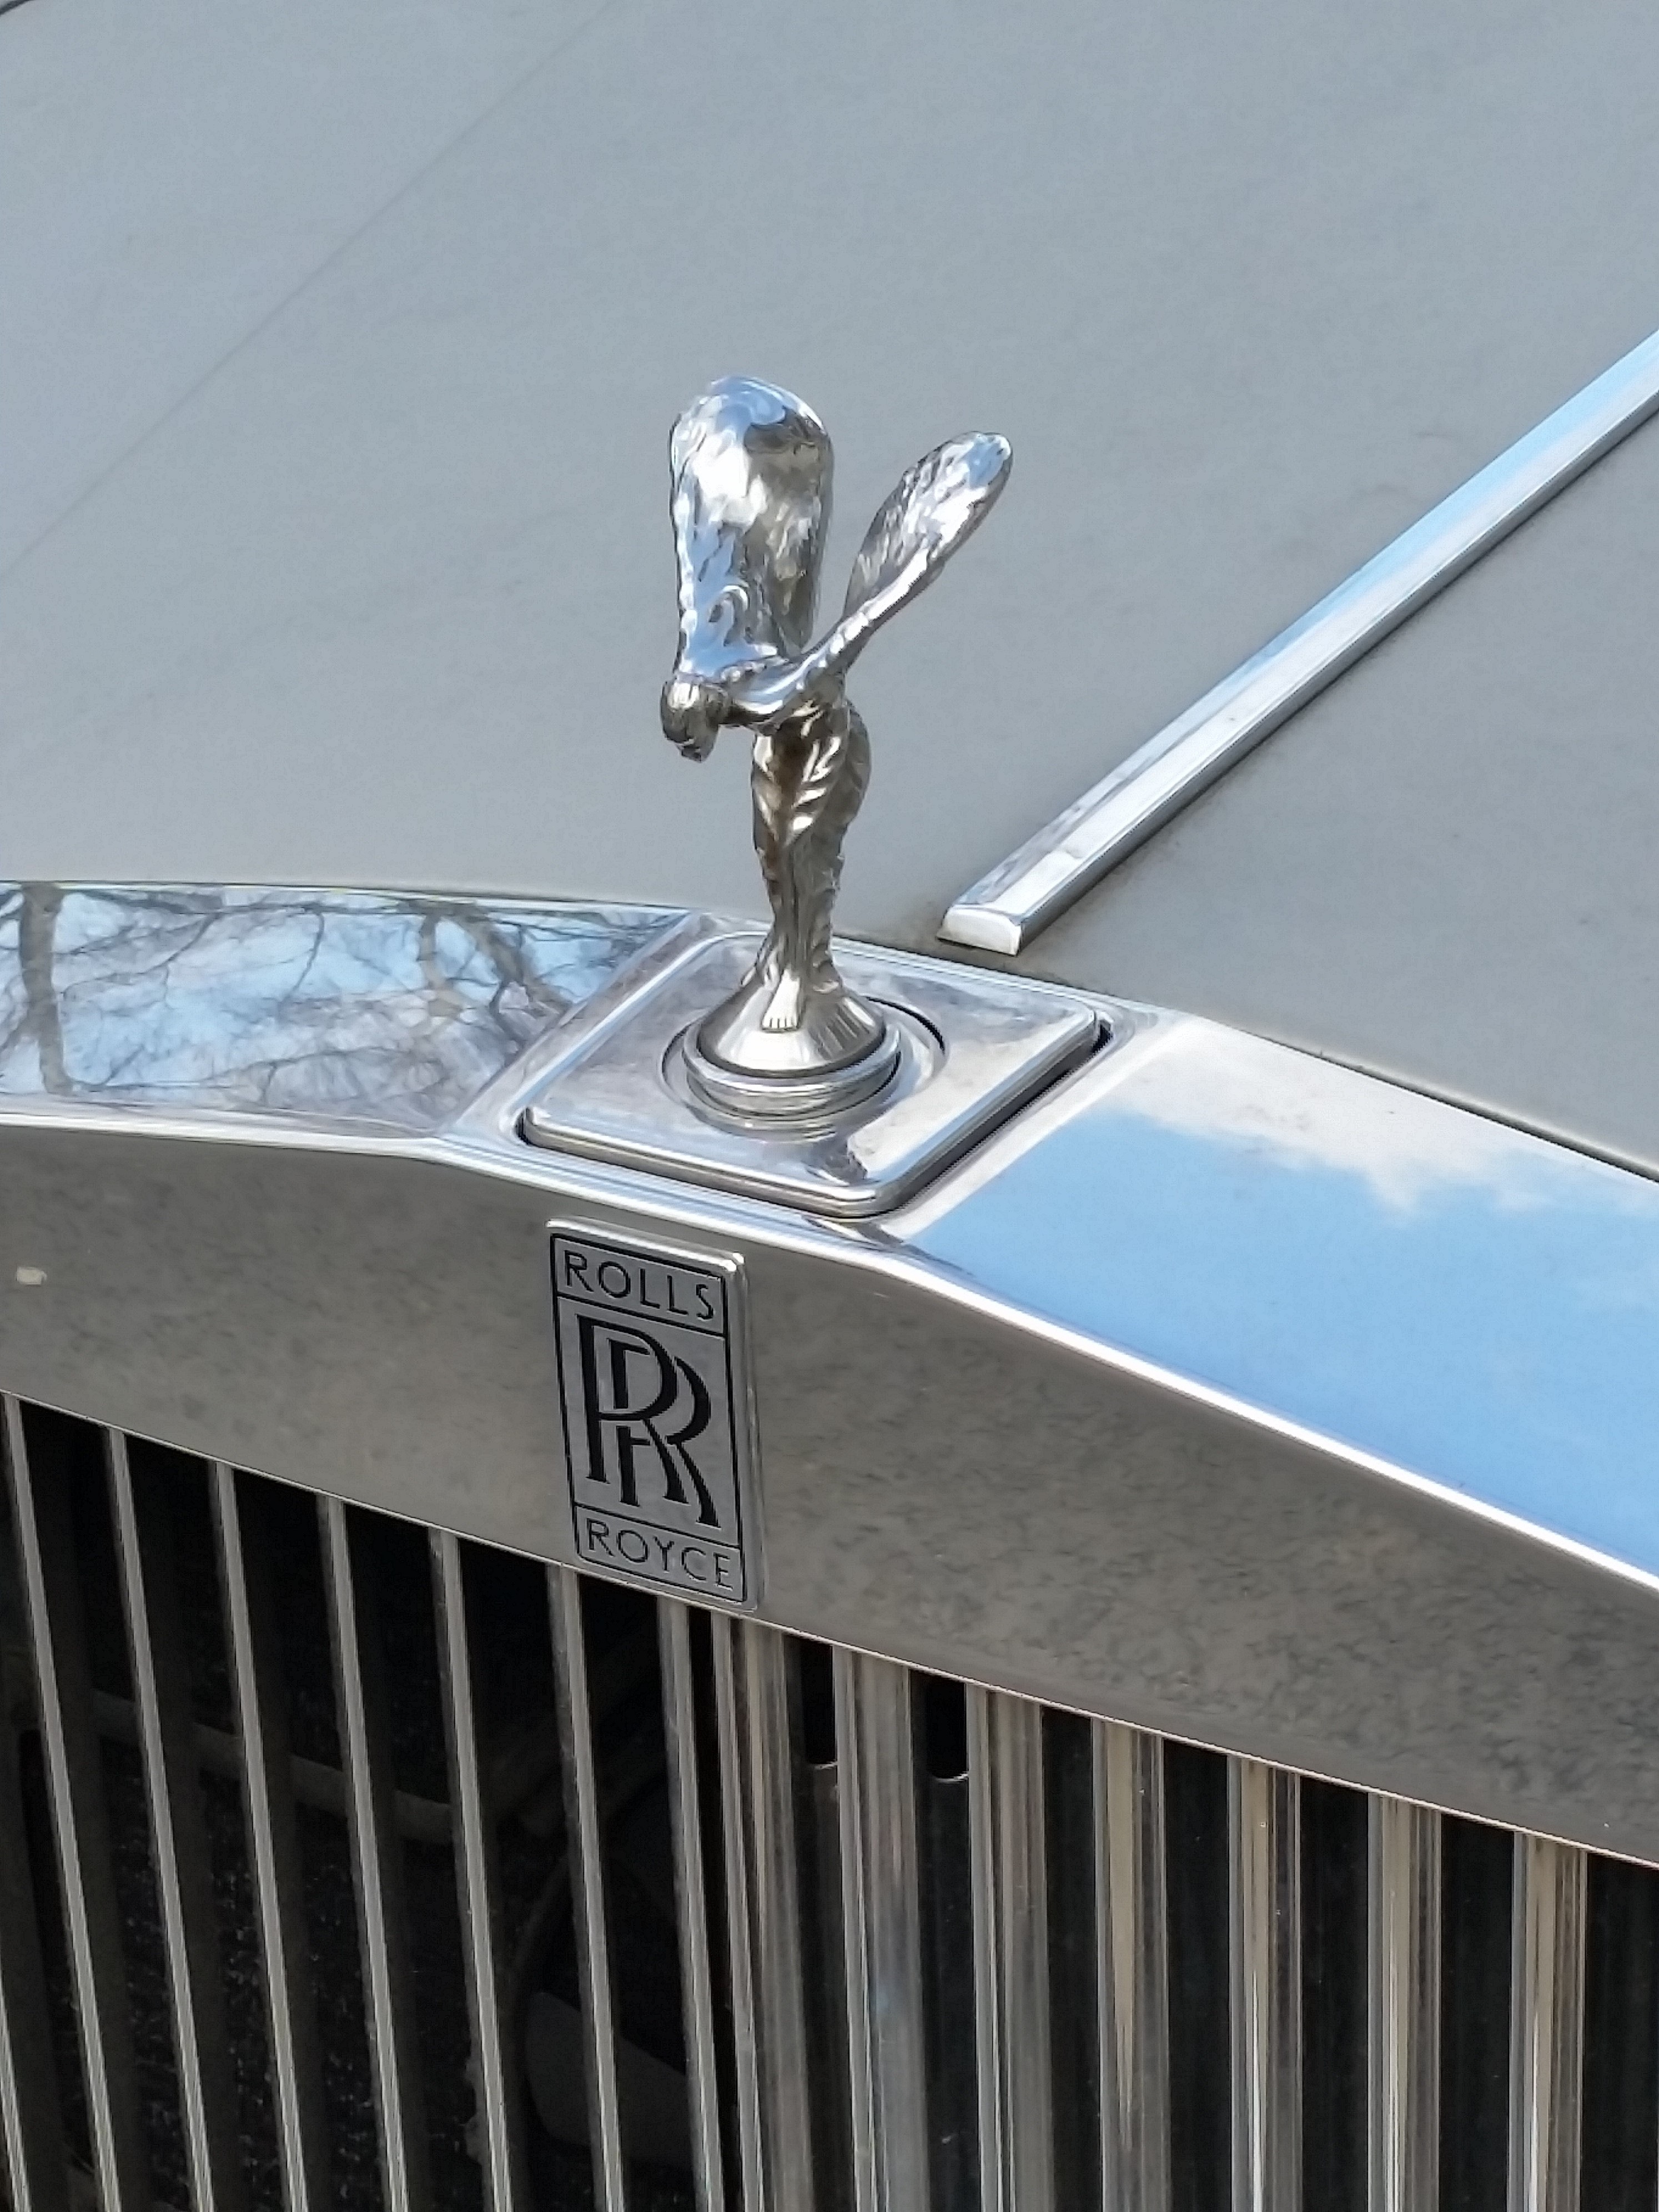
glass, decoration, vehicle, symbol, emblem, rolls royce, silver, mascot, spirit of ecstasy